Carmel Shama

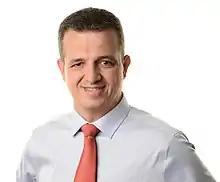
Shama in 2012

Carmel Shama-Hacohen (born 16 August 1973) is an Israeli lawyer and politician. He served as a member of the Knesset for Likud in two spells between 2009 and 2014, before becoming Israel's envoy to the OECD, UNESCO and the Council of Europe. In 2018 he was elected mayor of Ramat Gan.